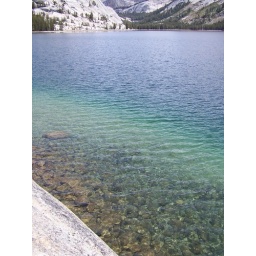
The crystal clear waters of Tenaya Lake, high up in the Sierra Nevada mountains in Yosemite.